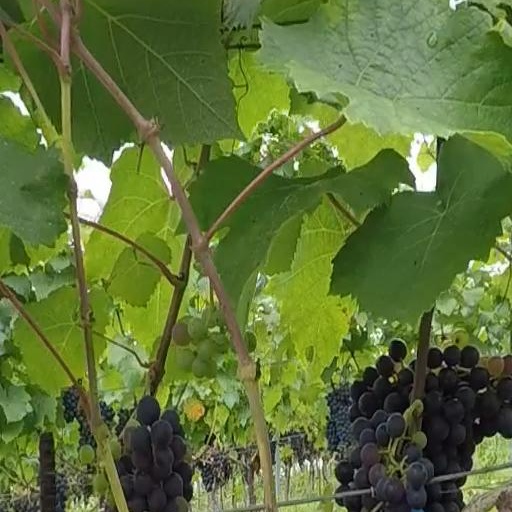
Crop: grape